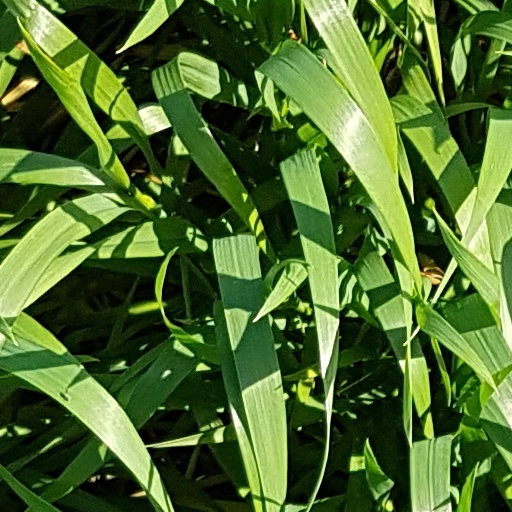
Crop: wheat